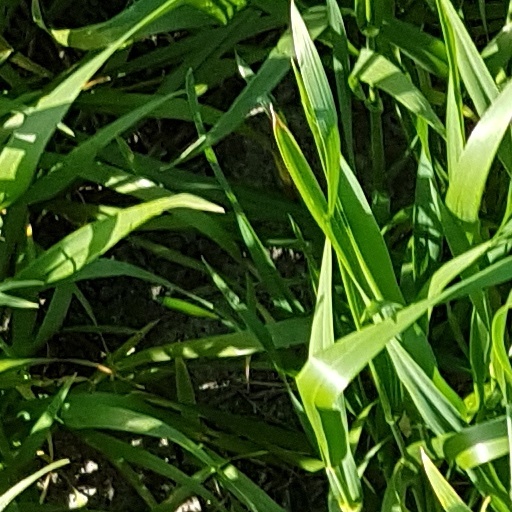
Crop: wheat